Hermanus Steyn

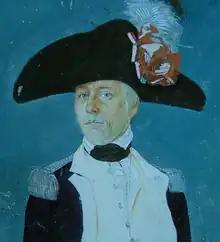
President Hermanus Steyn

Hermanus Steyn (15 February 1743, Swellendam – 1804, Swellendam) was a Boer political leader and the President of the short-lived Republic of Swellendam. When the rule of the Dutch East India Company fell in 1795 and the Swellendam citizens called their own Republic into existence, he was elected as president. A few months after the arrival of the British, an end was made to this Republic.